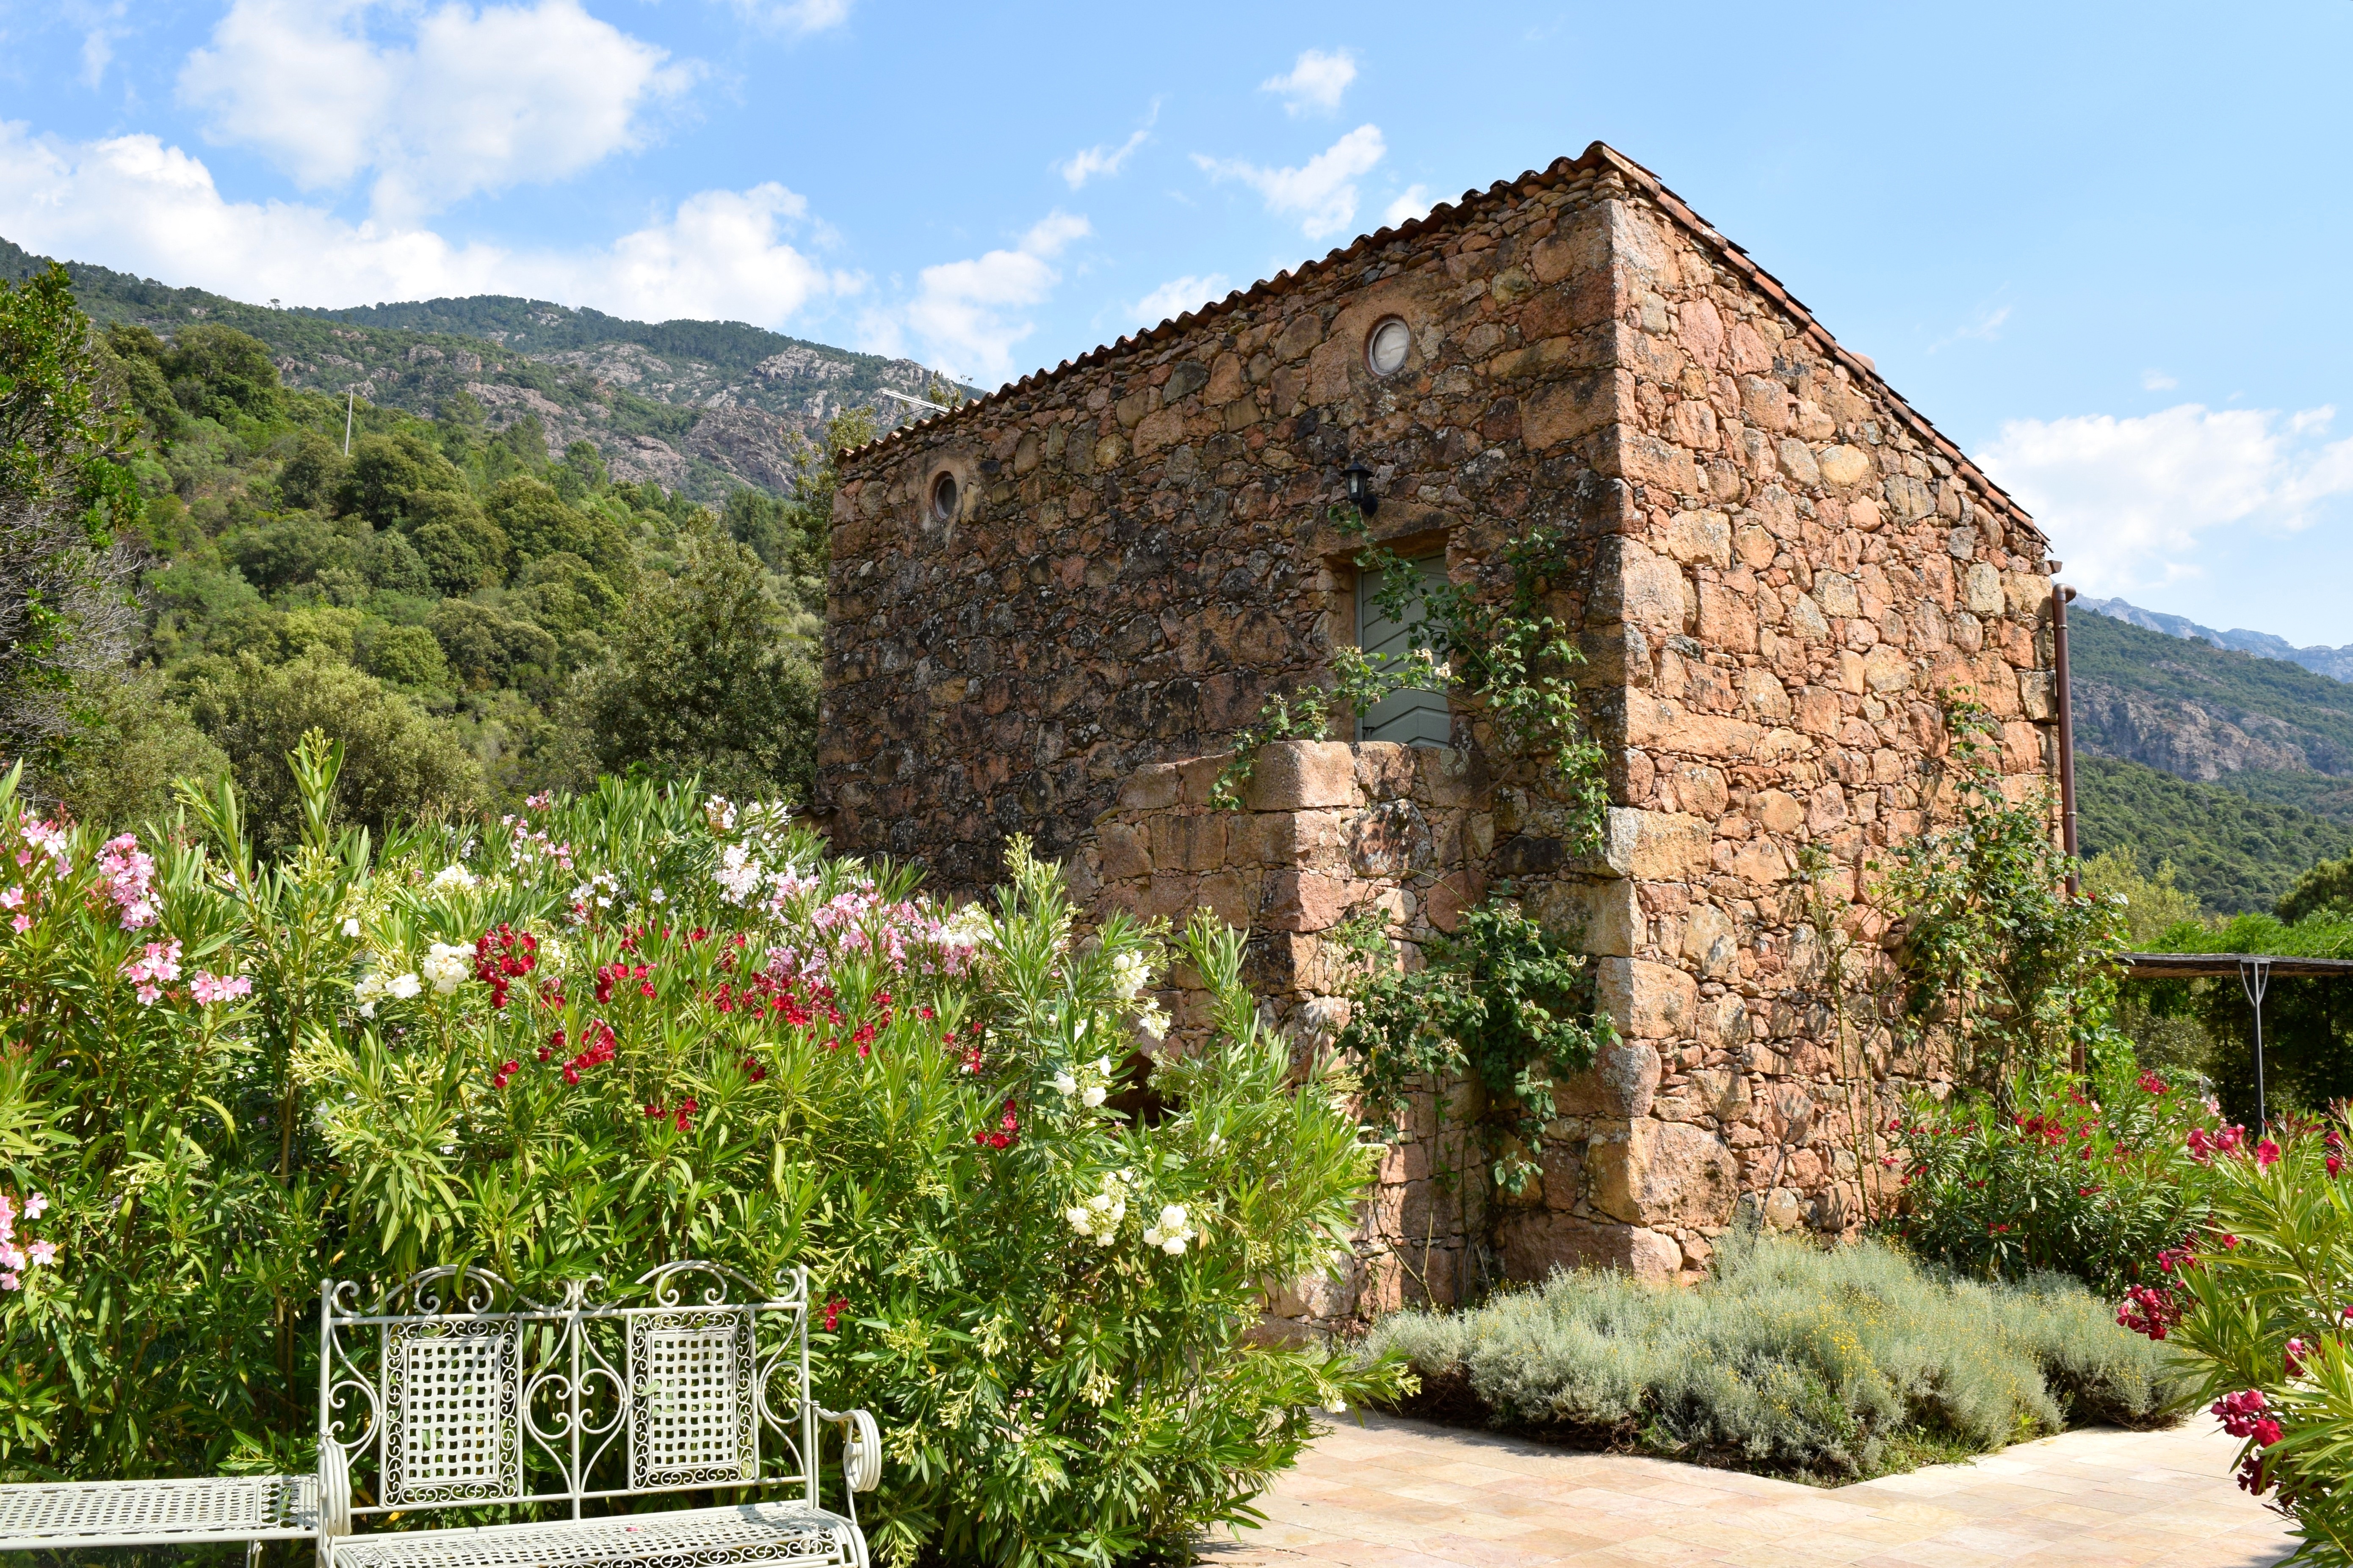
architecture, flower, building, home, village, france, idyllic, cottage, holiday, garden, corsica, estate, idyll, country house, stone house, holiday house, codaleone